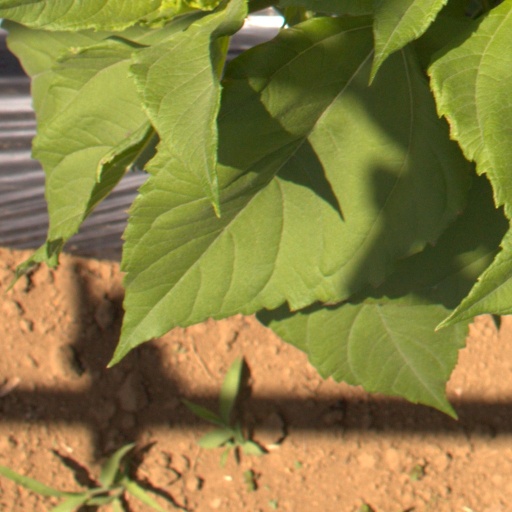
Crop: Jerusalem artichoke